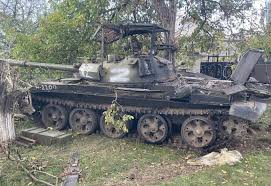
Label: T-62